Allegany College of Maryland

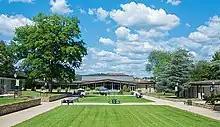
ACM Cumberland Campus, view of College Center, Learning Commons, Humanities Building

In 1969, the college moved to a new campus consisting of six buildings on a 316-acre (1.3 km) tract in suburban Cumberland that was partially funded by the Appalachian Regional Commission. Enrollment reached the 800 mark in credit programs during the first year on the new campus and community service and continuing education courses and programs began. Since that time, the campus has expanded to include 15 buildings, which provide modern facilities for both credit and non-credit students. On-site campus housing is available.